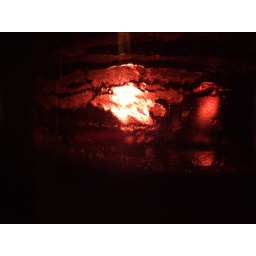
playing around trying to get close up to the glass candle holder